Ramona (1936 film)

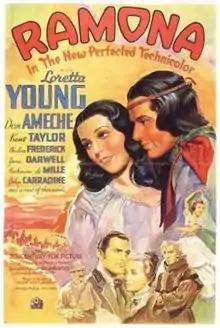
Theatrical release poster

Ramona is a 1936 American Drama Western film directed by Henry King, based on Helen Hunt Jackson's 1884 novel "Ramona". This was the third adaptation of the film, and the first one with sound. It was the fourth American feature film using the new three strip Technicolor process. It starred Loretta Young and Don Ameche.